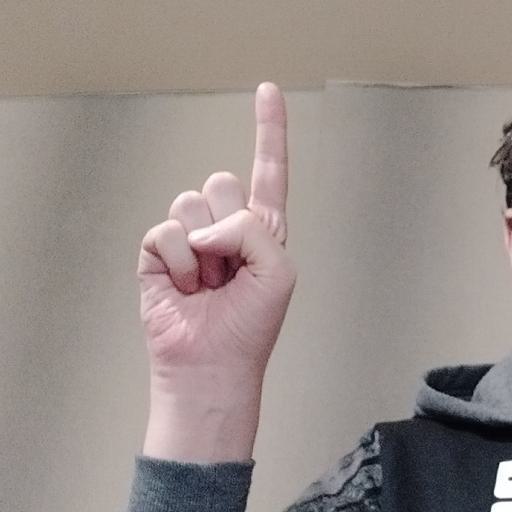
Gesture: one